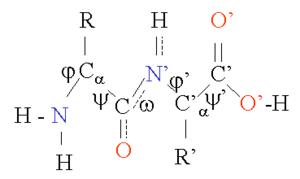
La prévision de la structure des protéines est l'inférence de la structure tridimensionnelle d'une protéine à partir de sa séquence d'acides aminés, c'est-à-dire la prédiction de son pliage et de sa structure secondaire et tertiaire de sa structure primaire. La prédiction de la structure est fondamentalement différente du problème inverse de la conception des protéines. La prédiction de la structure protéique est l'un des objectifs les plus importants poursuivis par la bioinformatique et la chimie théorique; Elle est très importante en médecine et en biotechnologie. Tous les deux ans, la performance des méthodes actuelles est évaluée dans l'expérience CASP. Une évaluation continue des serveurs Web de prédiction de la structure des protéines est réalisée par le projet communautaire CAMEO3D.